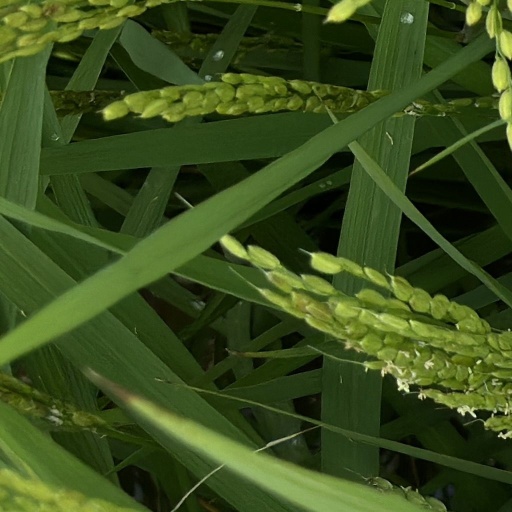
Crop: rice